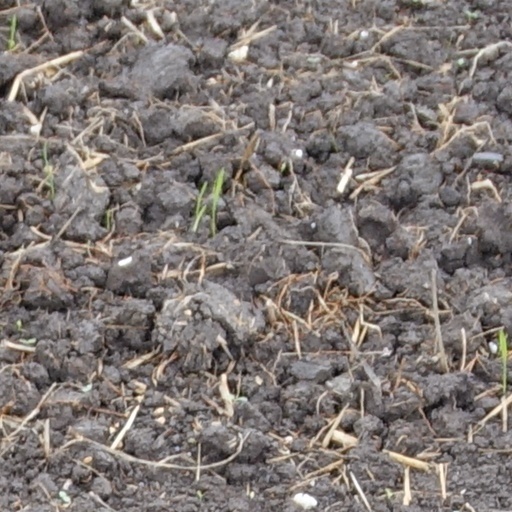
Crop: wheat